2021 Milan–San Remo

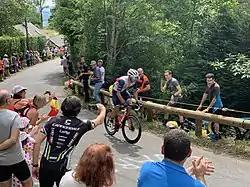
Race winner Jasper Stuyven, pictured here on Stage 7 of the 2021 Tour de France

About a kilometre from the top of the Poggio, Julian Alaphilippe attacked for the third straight year. Wout van Aert quickly got on his wheel while the others behind exerted themselves to catch up. This resulted in a select group of eleven riders forming that included many of the pre-race favourites. On the twisty, technical descent, several more riders would catch up. Loïc Vliegen took a turn too wide and crashed into a safety barrier on the side of the road; he was unharmed and was able to continue riding. At the bottom of the descent, Jasper Stuyven accelerated off the front of the group with around left. Behind, several riders, including Tom Pidcock and Maximilian Schachmann, each made attempts to give chase while the rest of the group did not react, as no one had any supporting teammates and most were trying to conserve energy for the finale. With just over a kilometre to go, Søren Kragh Andersen attacked and bridged the gap to Stuyven. On the finishing straight on the Via Roma, with the group closing the gap to the lead duo, Stuyven sprinted out of Kragh Andersen's slipstream. He was unable to keep sprinting and sat back down, but with his gap, he managed to hold on at the finish line to take his first monument victory. Behind him, Caleb Ewan won the sprint for second ahead of van Aert to complete the podium. Some key favourites including Peter Sagan, Mathieu van der Poel, Michael Matthews, and Sonny Colbrelli were among the top ten finishers, as was Kragh Andersen, who held on for ninth, while other favourites including Matej Mohorič, Matteo Trentin, Greg Van Avermaet, Schachmann, Pidcock, Alaphilippe, and Michał Kwiatkowski in the lead group completed the top 17.